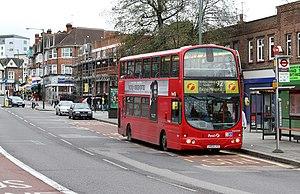
Wembley est une banlieue du nord-ouest de Londres qui forme la partie nord du district de Brent. Elle se situe à 13 km au nord-ouest de Charing Cross, centre de Londres. Wembley a connu dans les années 2000 une importante phase de rénovation afin d'accueillir les Jeux olympiques de 2012.